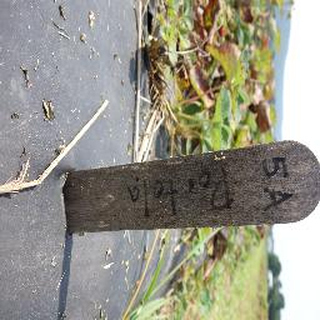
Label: strawberry_leaf_scorch